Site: brandenburg
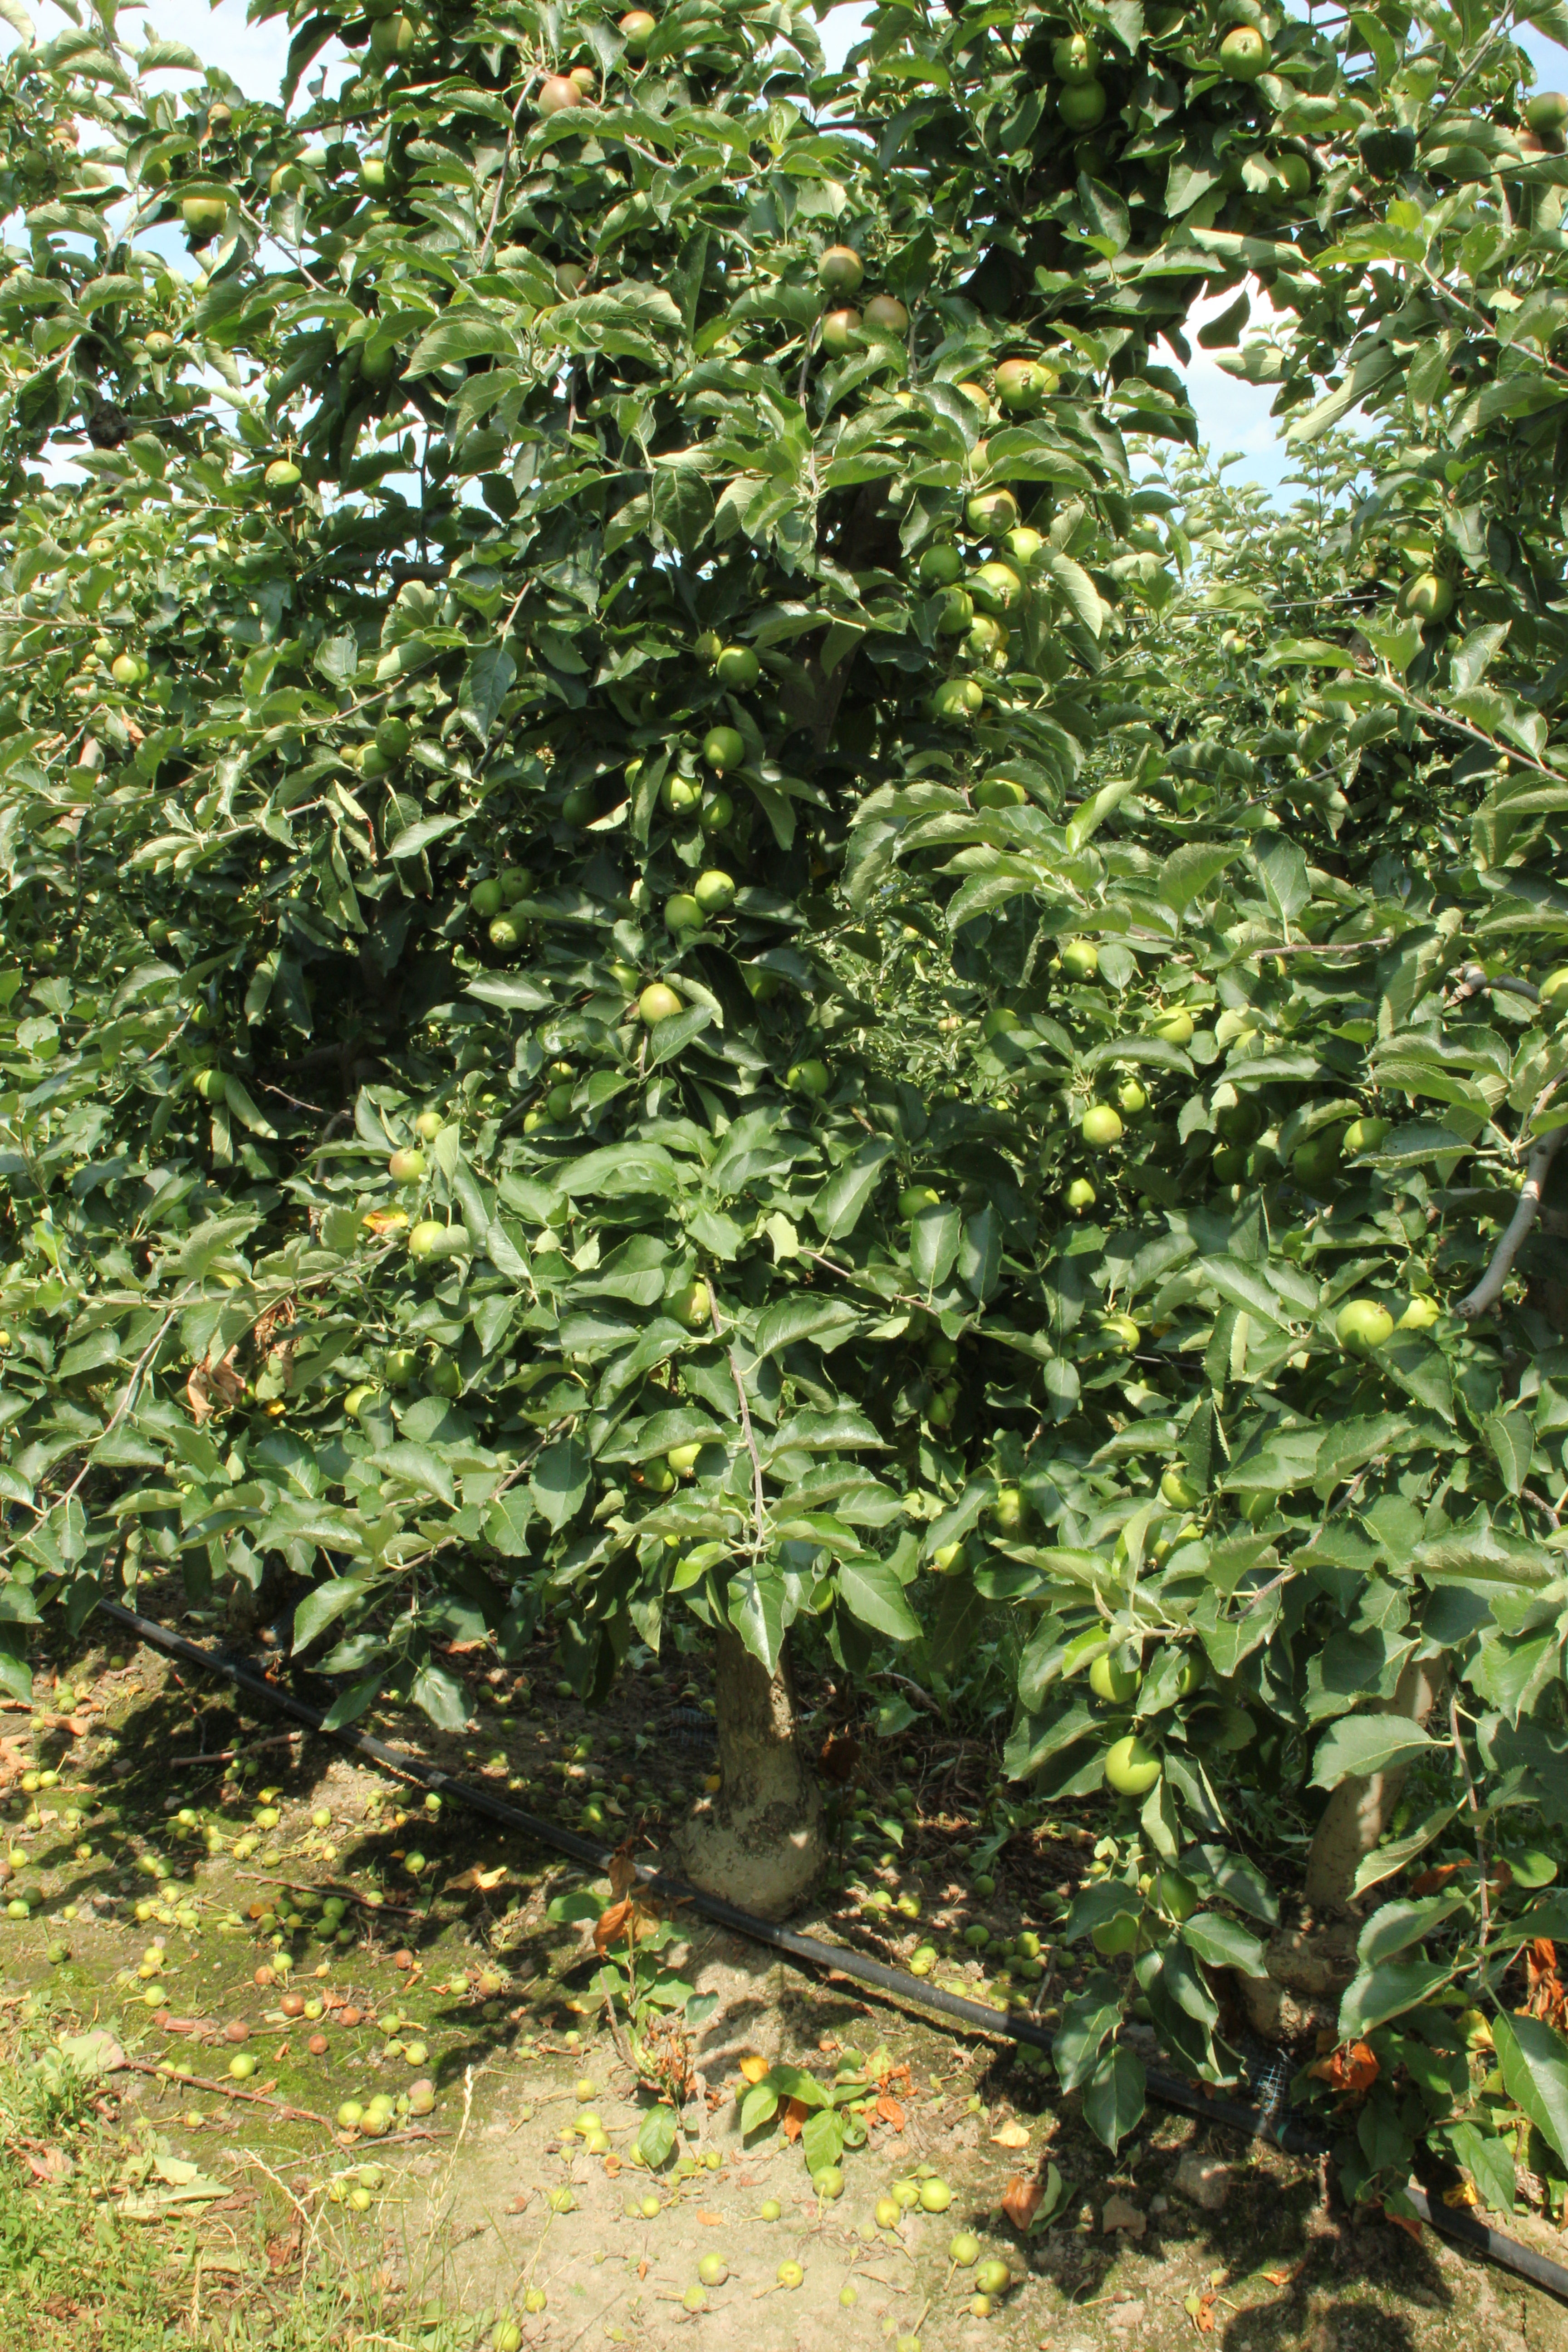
Growth stage (BBCH 74): Development of fruit